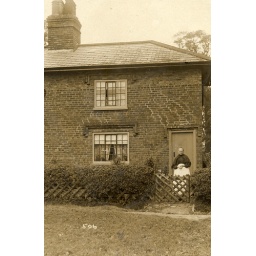
Found image. Neat Brick-built house with detail above the windows was photographed in Victorian times.